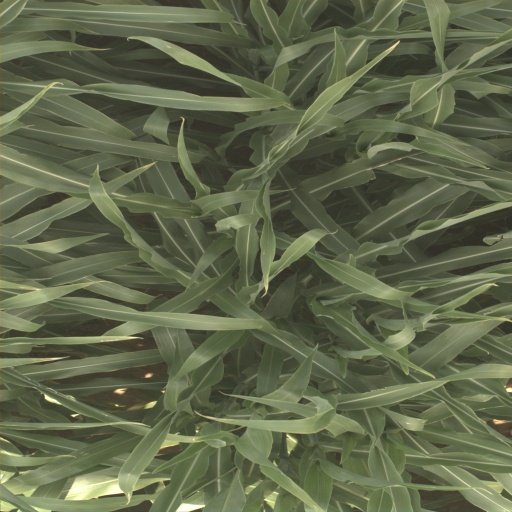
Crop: sorghum